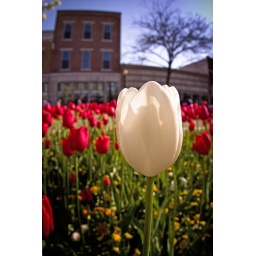
A white tulip in a bed of red ones at the Tulip Time Festival in Holland, Michigan.